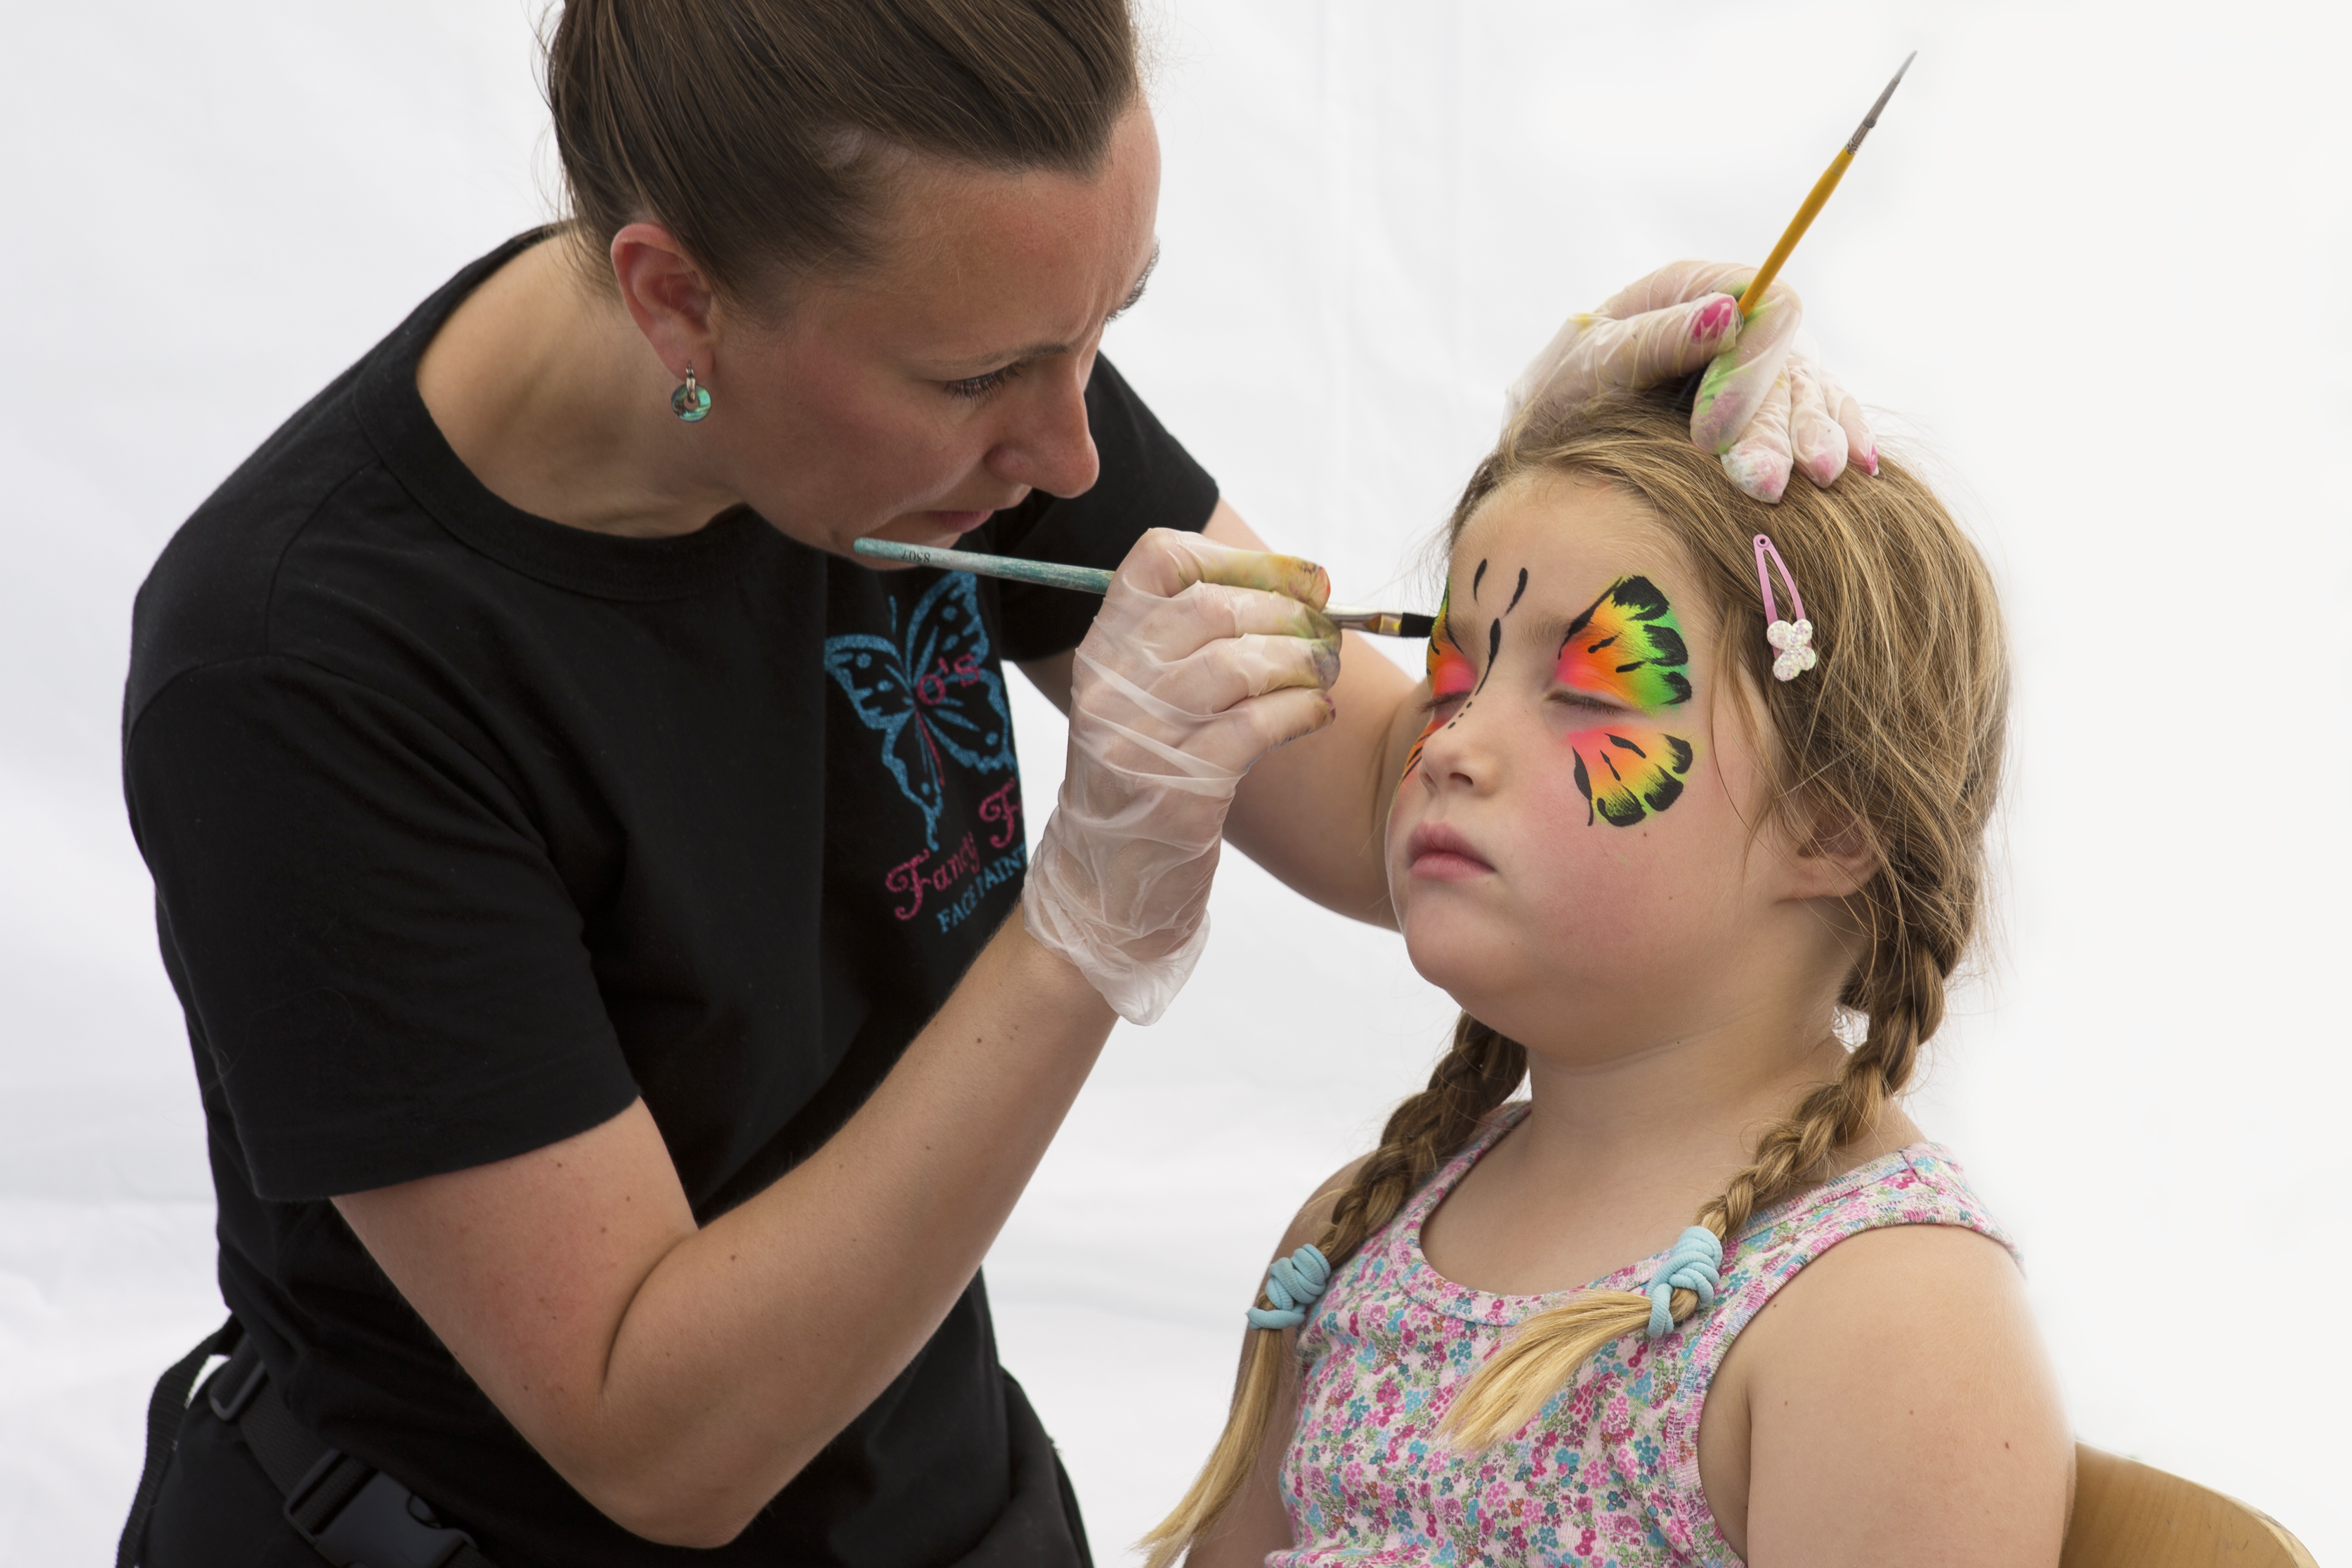
person, people, colourful, artist, child, eating, fun, young girl, face painting, butterfly design, summer fun day